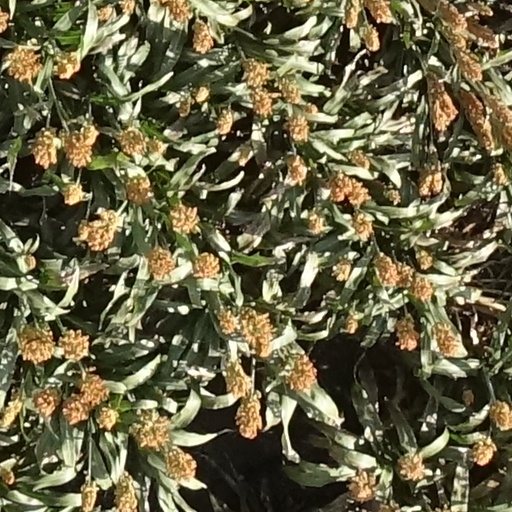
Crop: sorghum